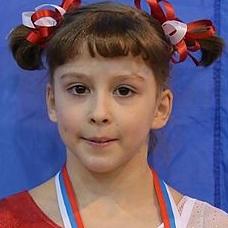
Age: 12